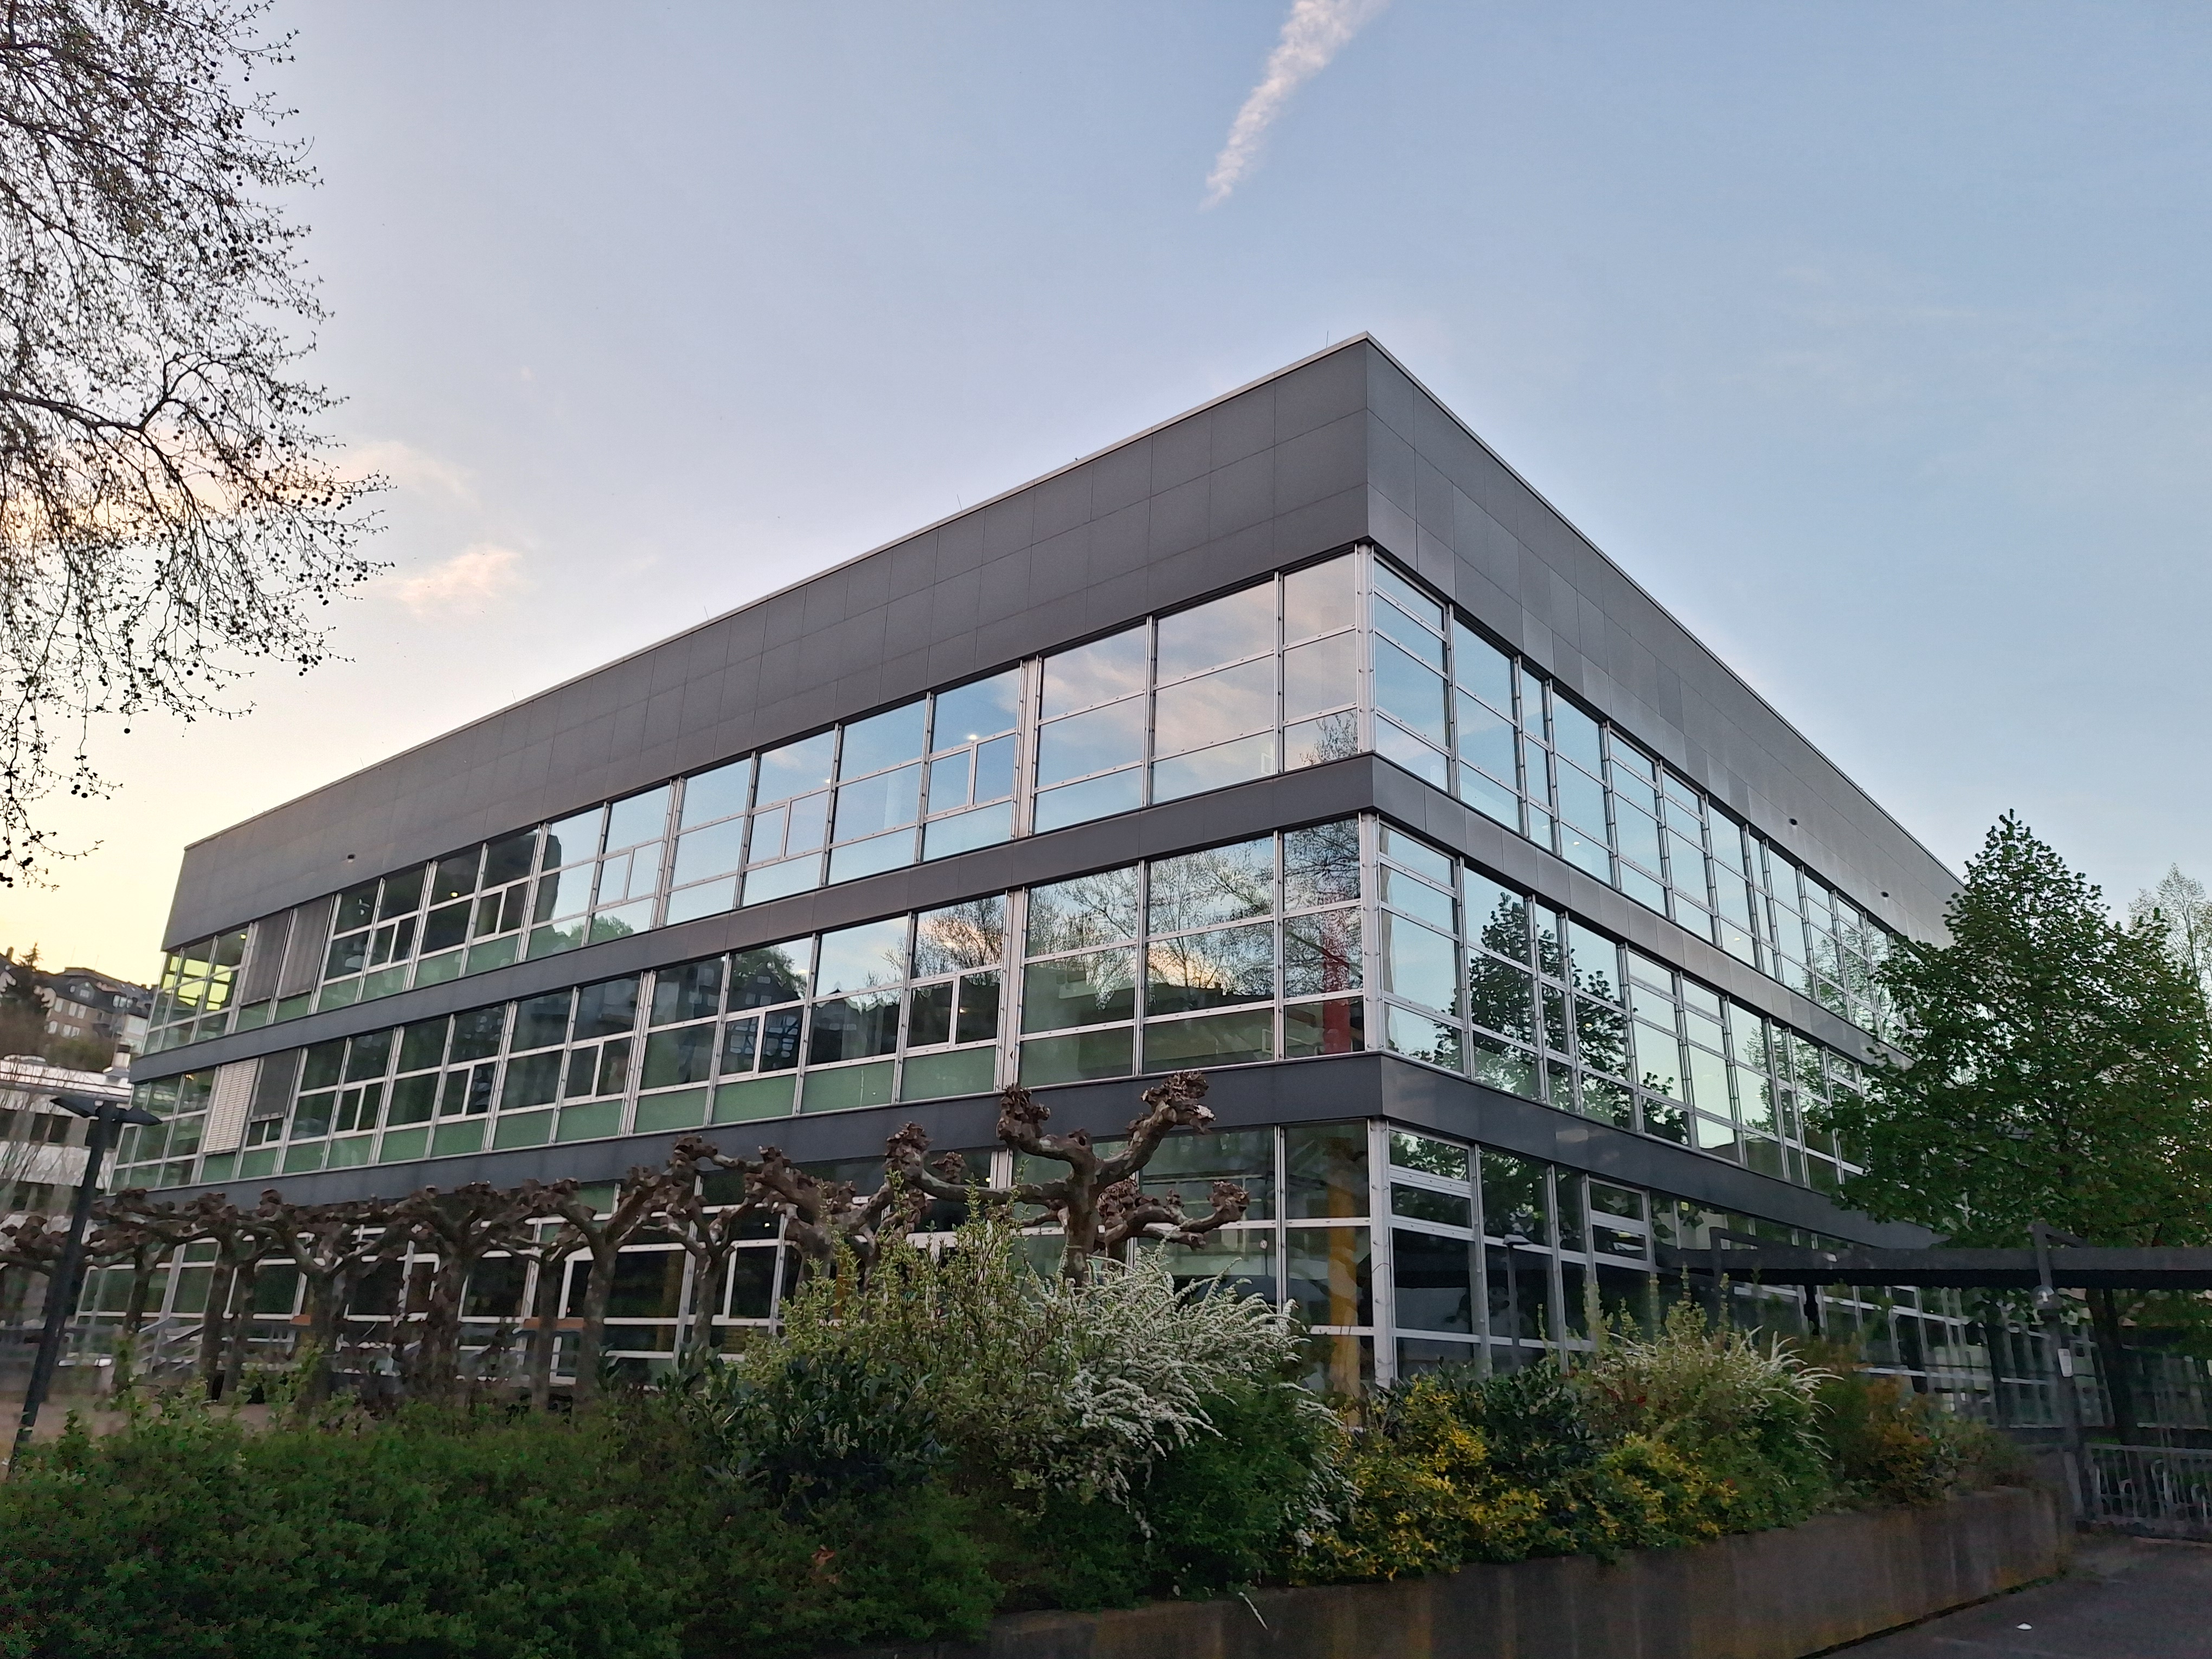
Building: Biegenstraße 14